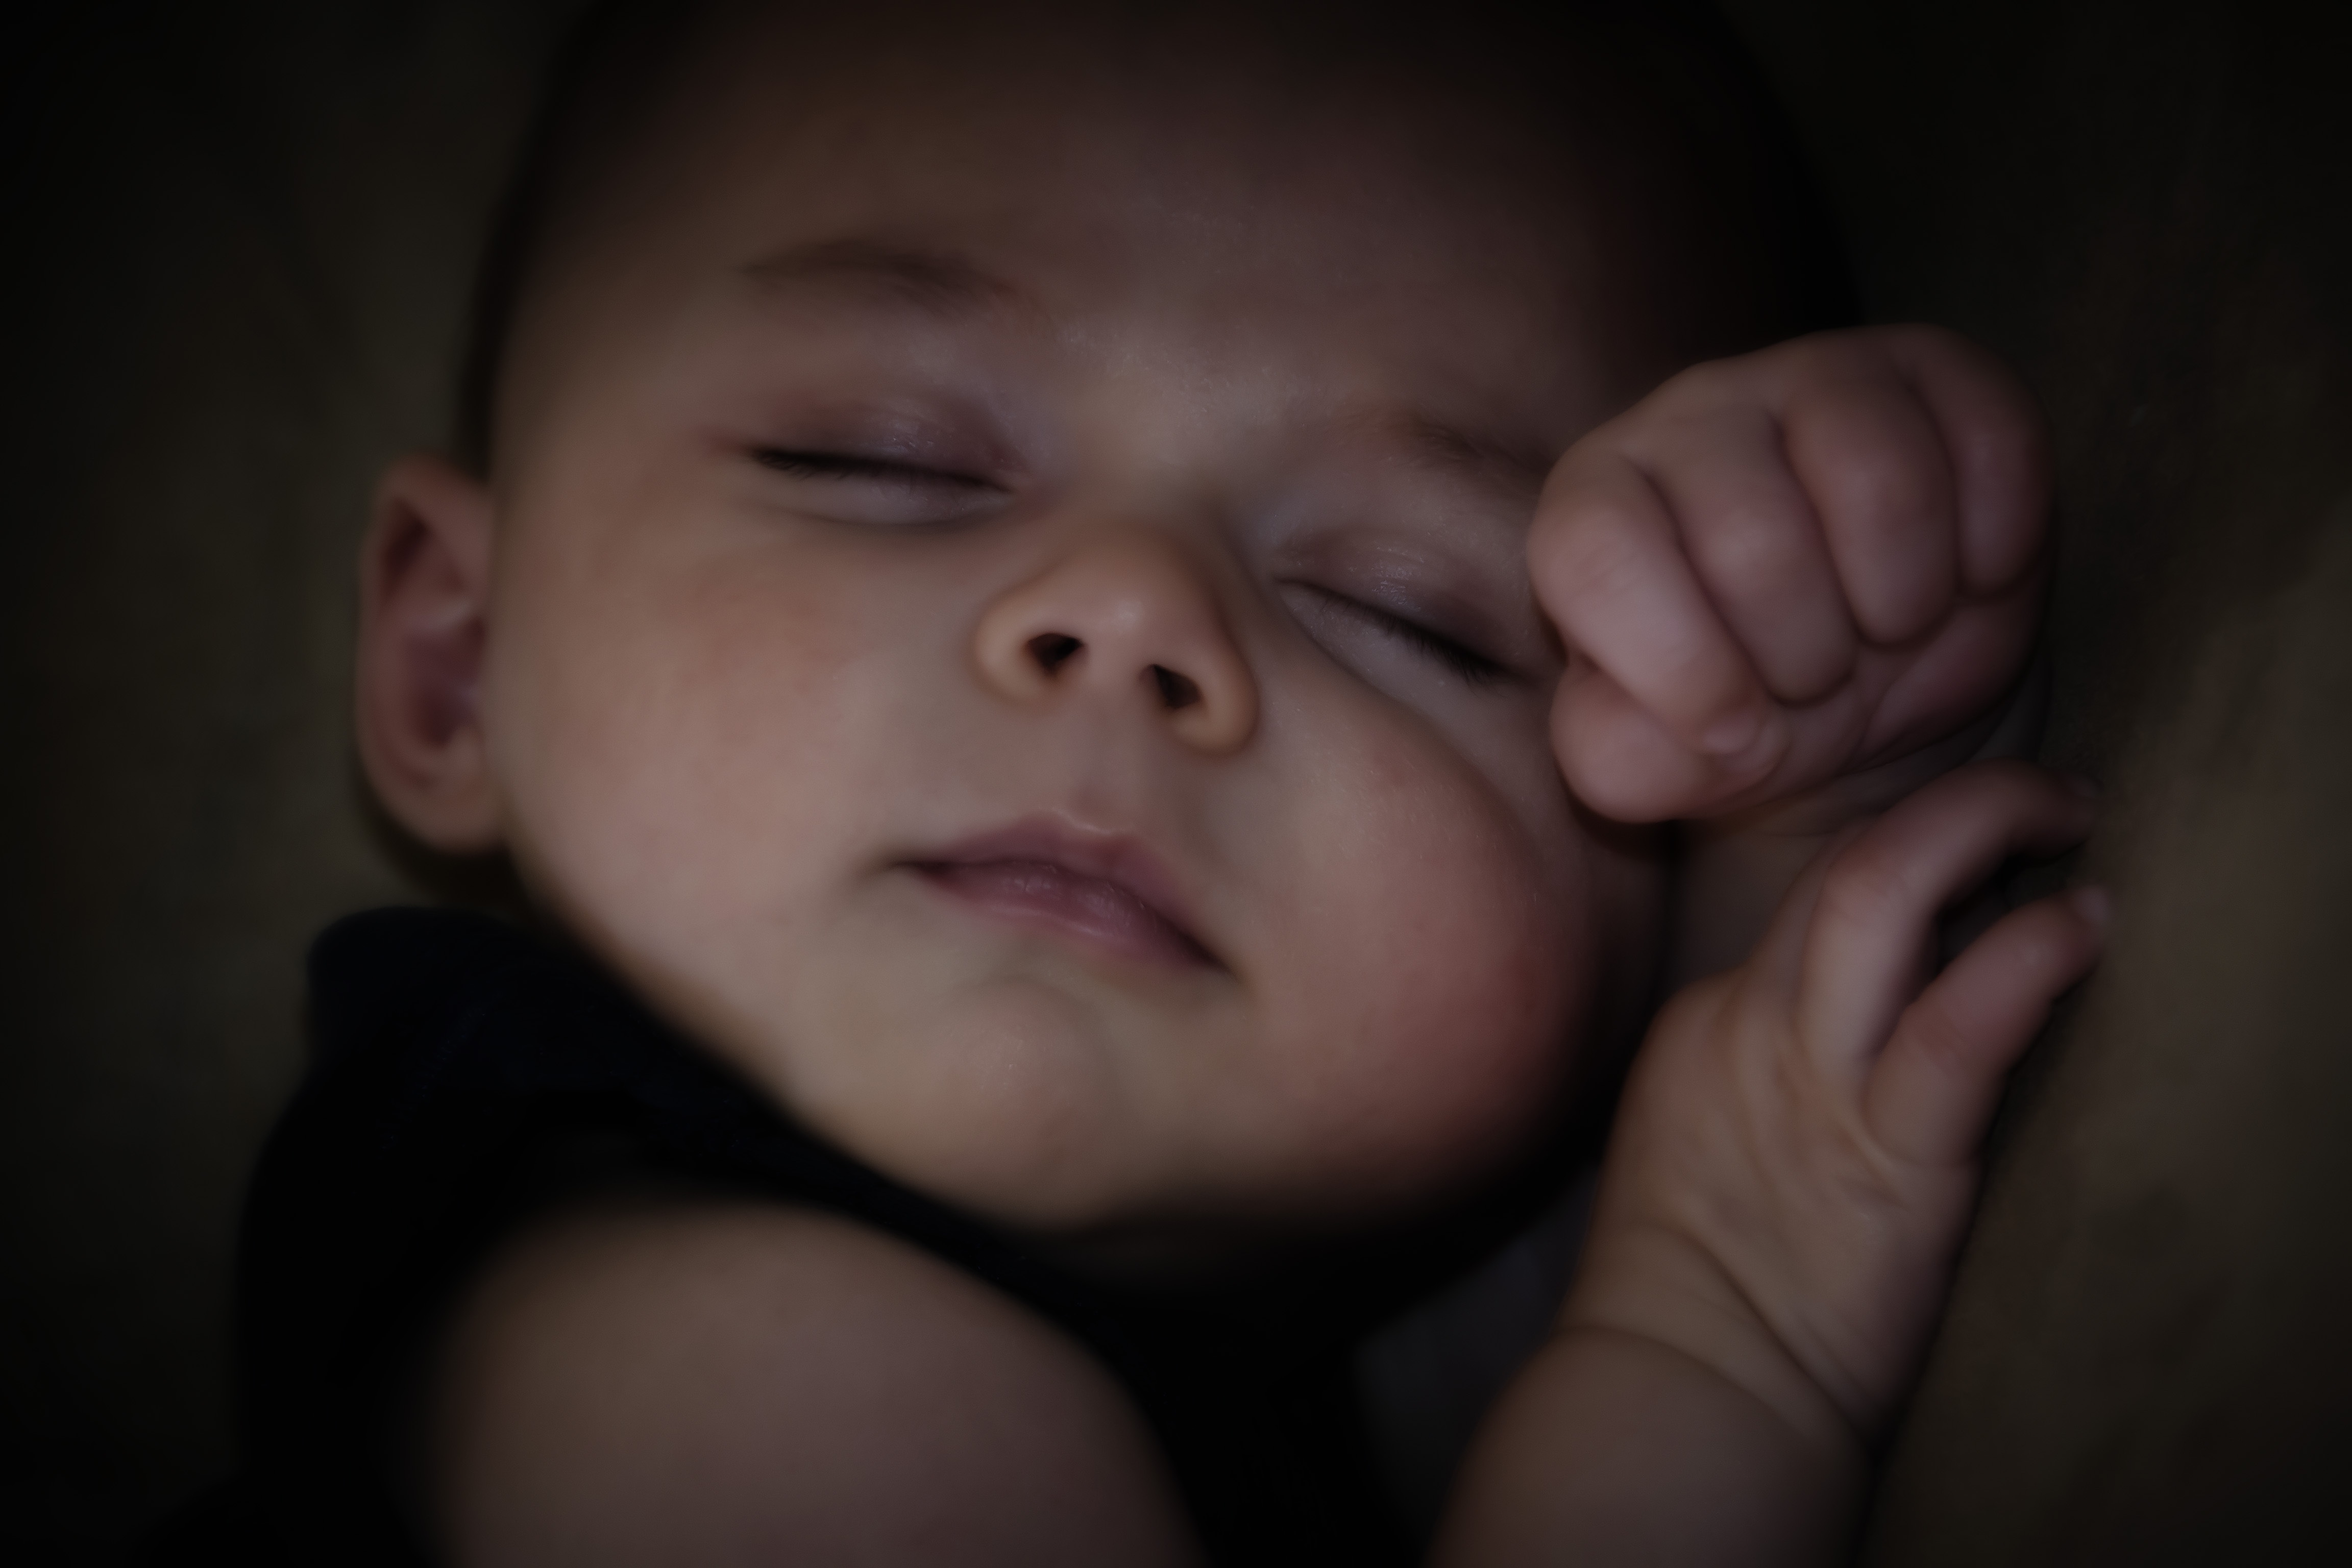
hand, person, boy, cute, male, leg, portrait, finger, sleeping, peaceful, peace, child, healthy, baby, facial expression, mouth, close up, human body, fist, face, nose, sleep, dream, innocent, hands, infant, toddler, eye, innocence, skin, organ, adorable, emotion, interaction, sleeping baby, human action